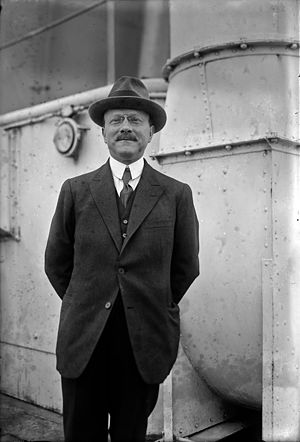
André Citroën
André Citroën på krydstogt
André-Gustave Citroën var en Fransk-jødisk entreprenør og bilfabrikant. Han huskes især for bilmærket Citroën, der er opkaldt efter ham, men også for den moderne udformning af gearet som han opfandt og indførte.